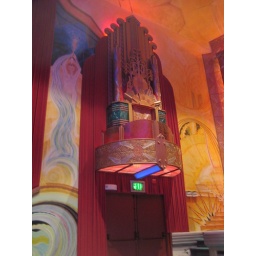
Above exit door in theater